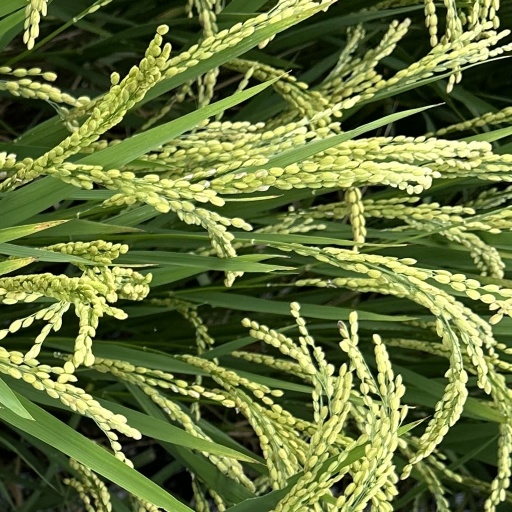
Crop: rice